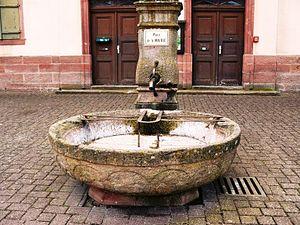
Fontaine circulaire du XVIIIe siècle à côté de la mairie
Lautenbachzell, également orthographiée localement sous la forme de Lautenbach-Zell, est une commune française située dans le département du Haut-Rhin, en région Grand Est.